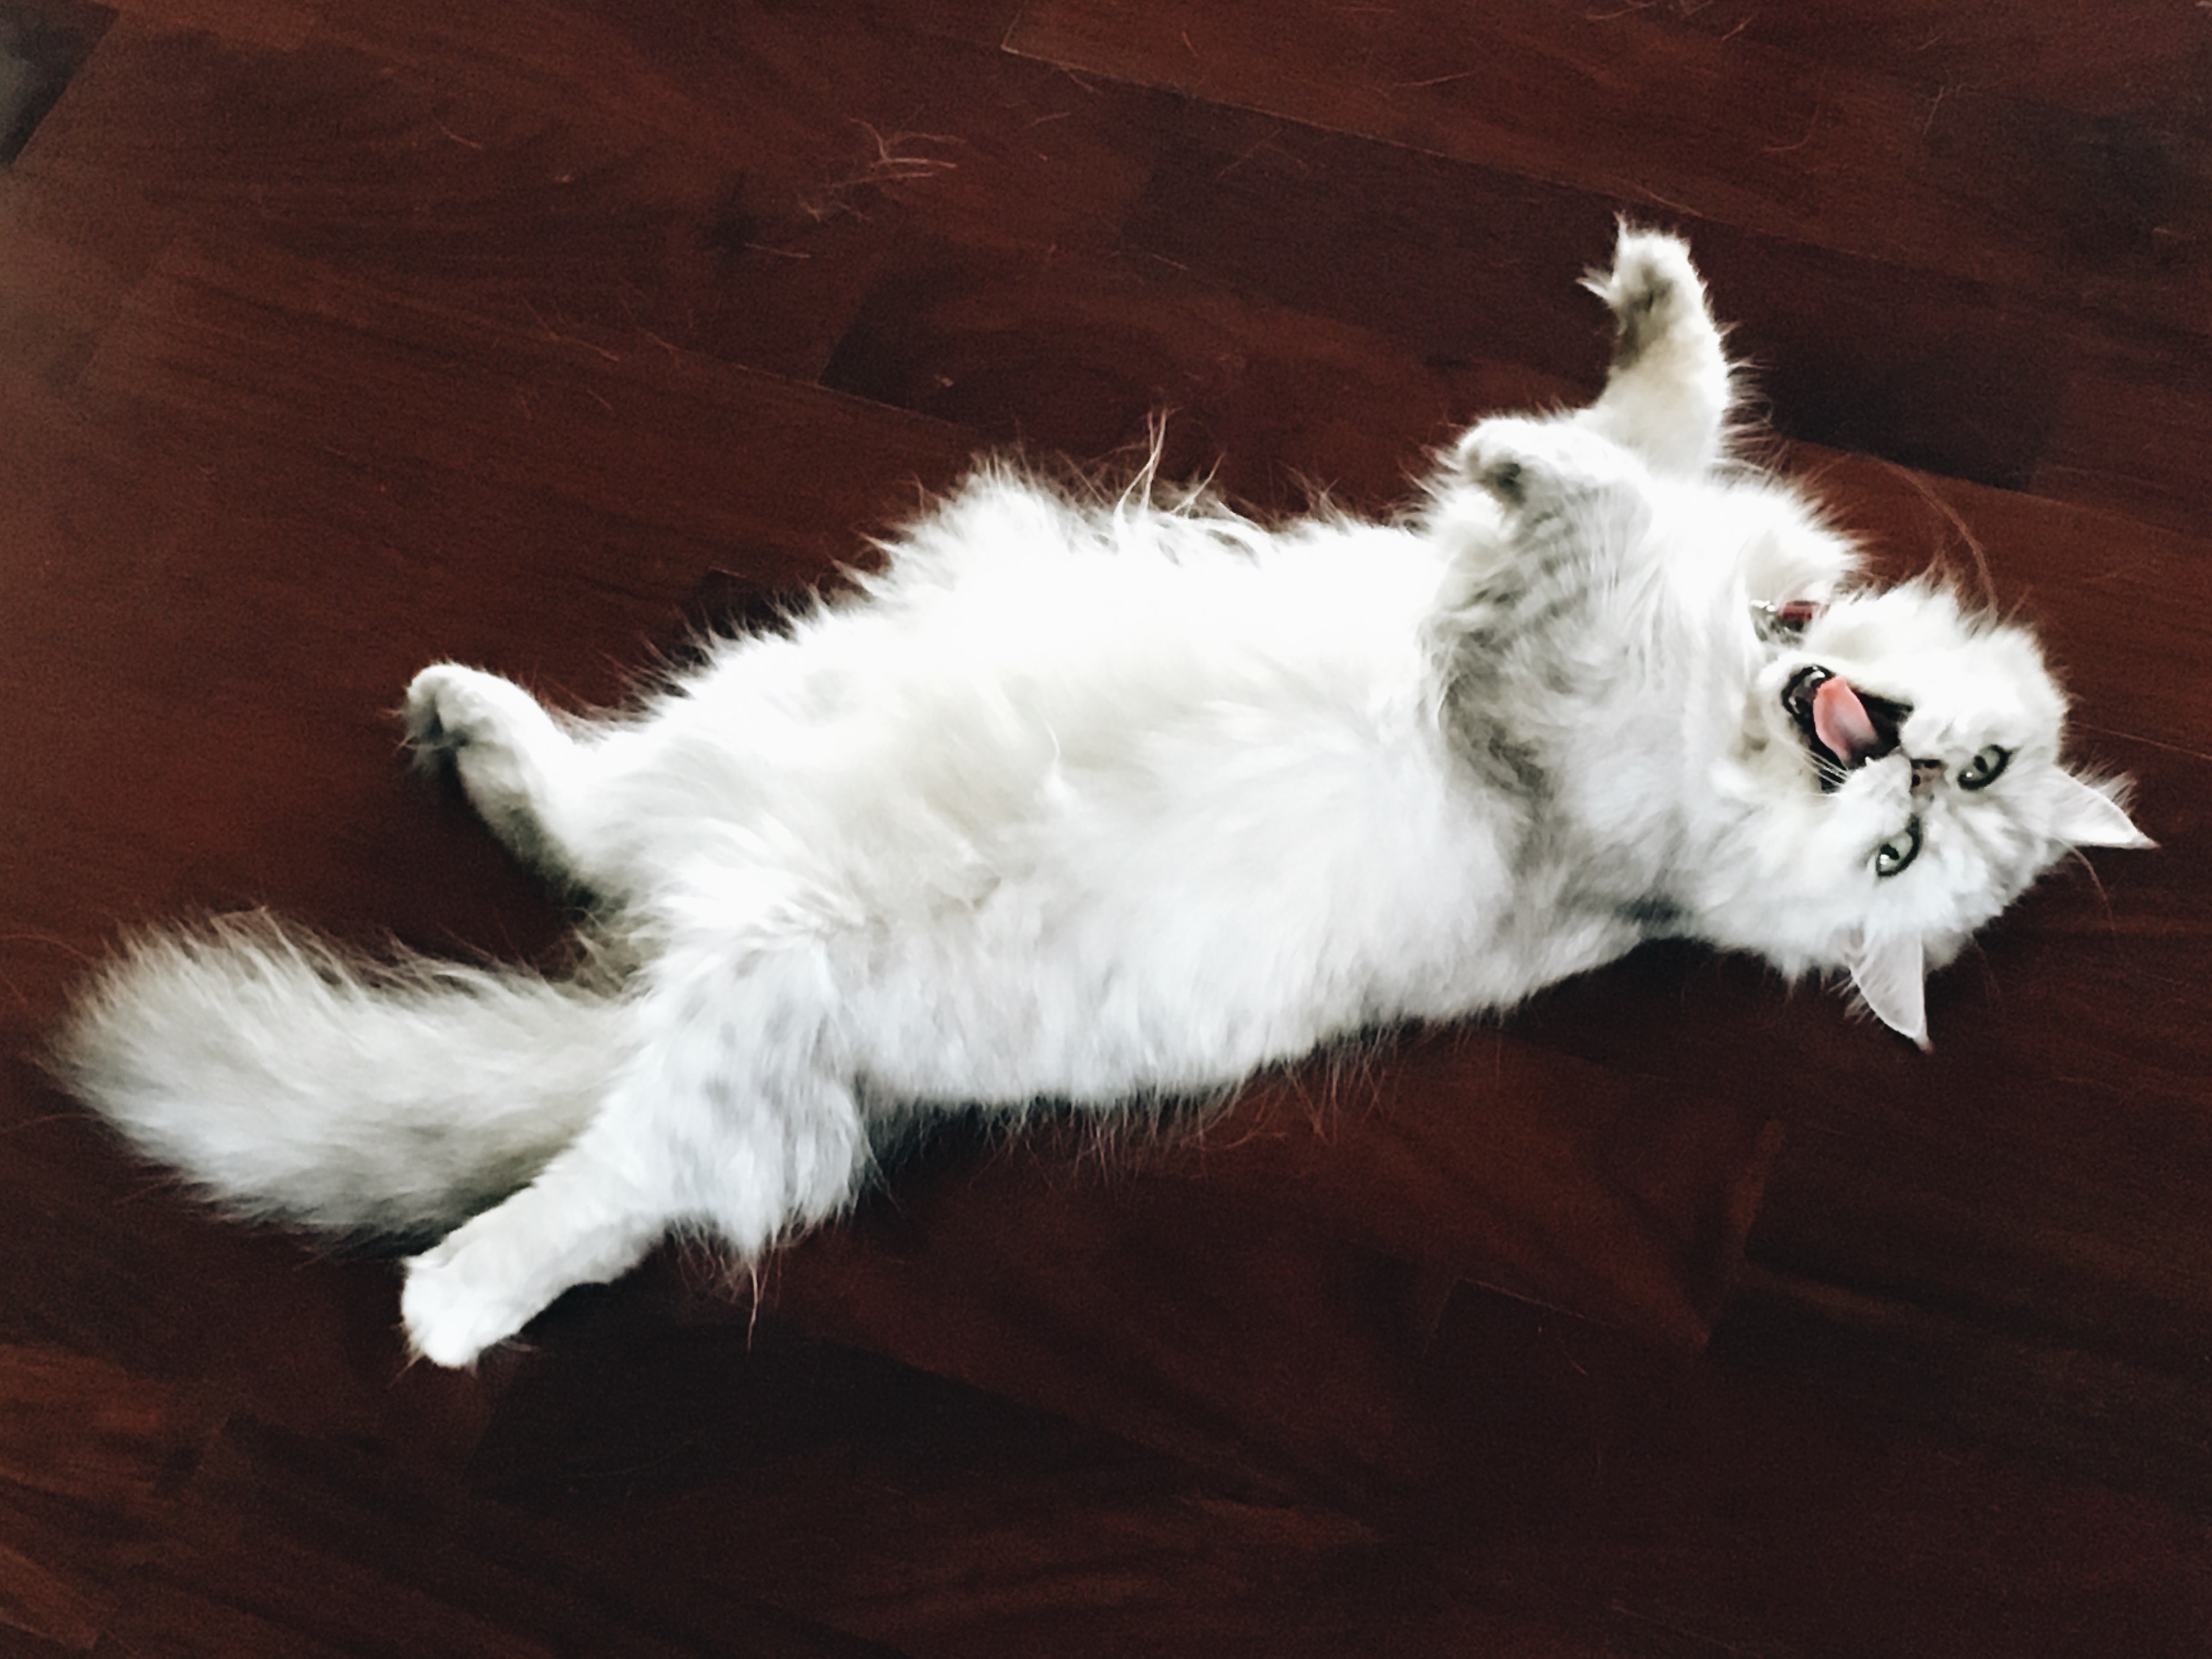
white, dog, cat, mammal, vertebrate, terrier, dog like mammal, small to medium sized cats, cat like mammal, west highland white terrier